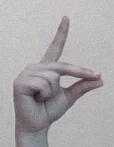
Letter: ta